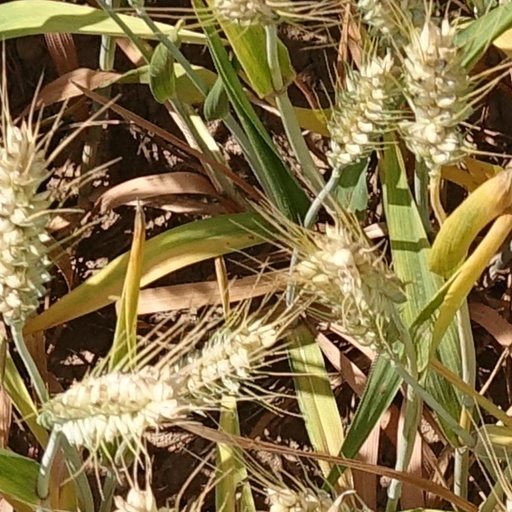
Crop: wheat